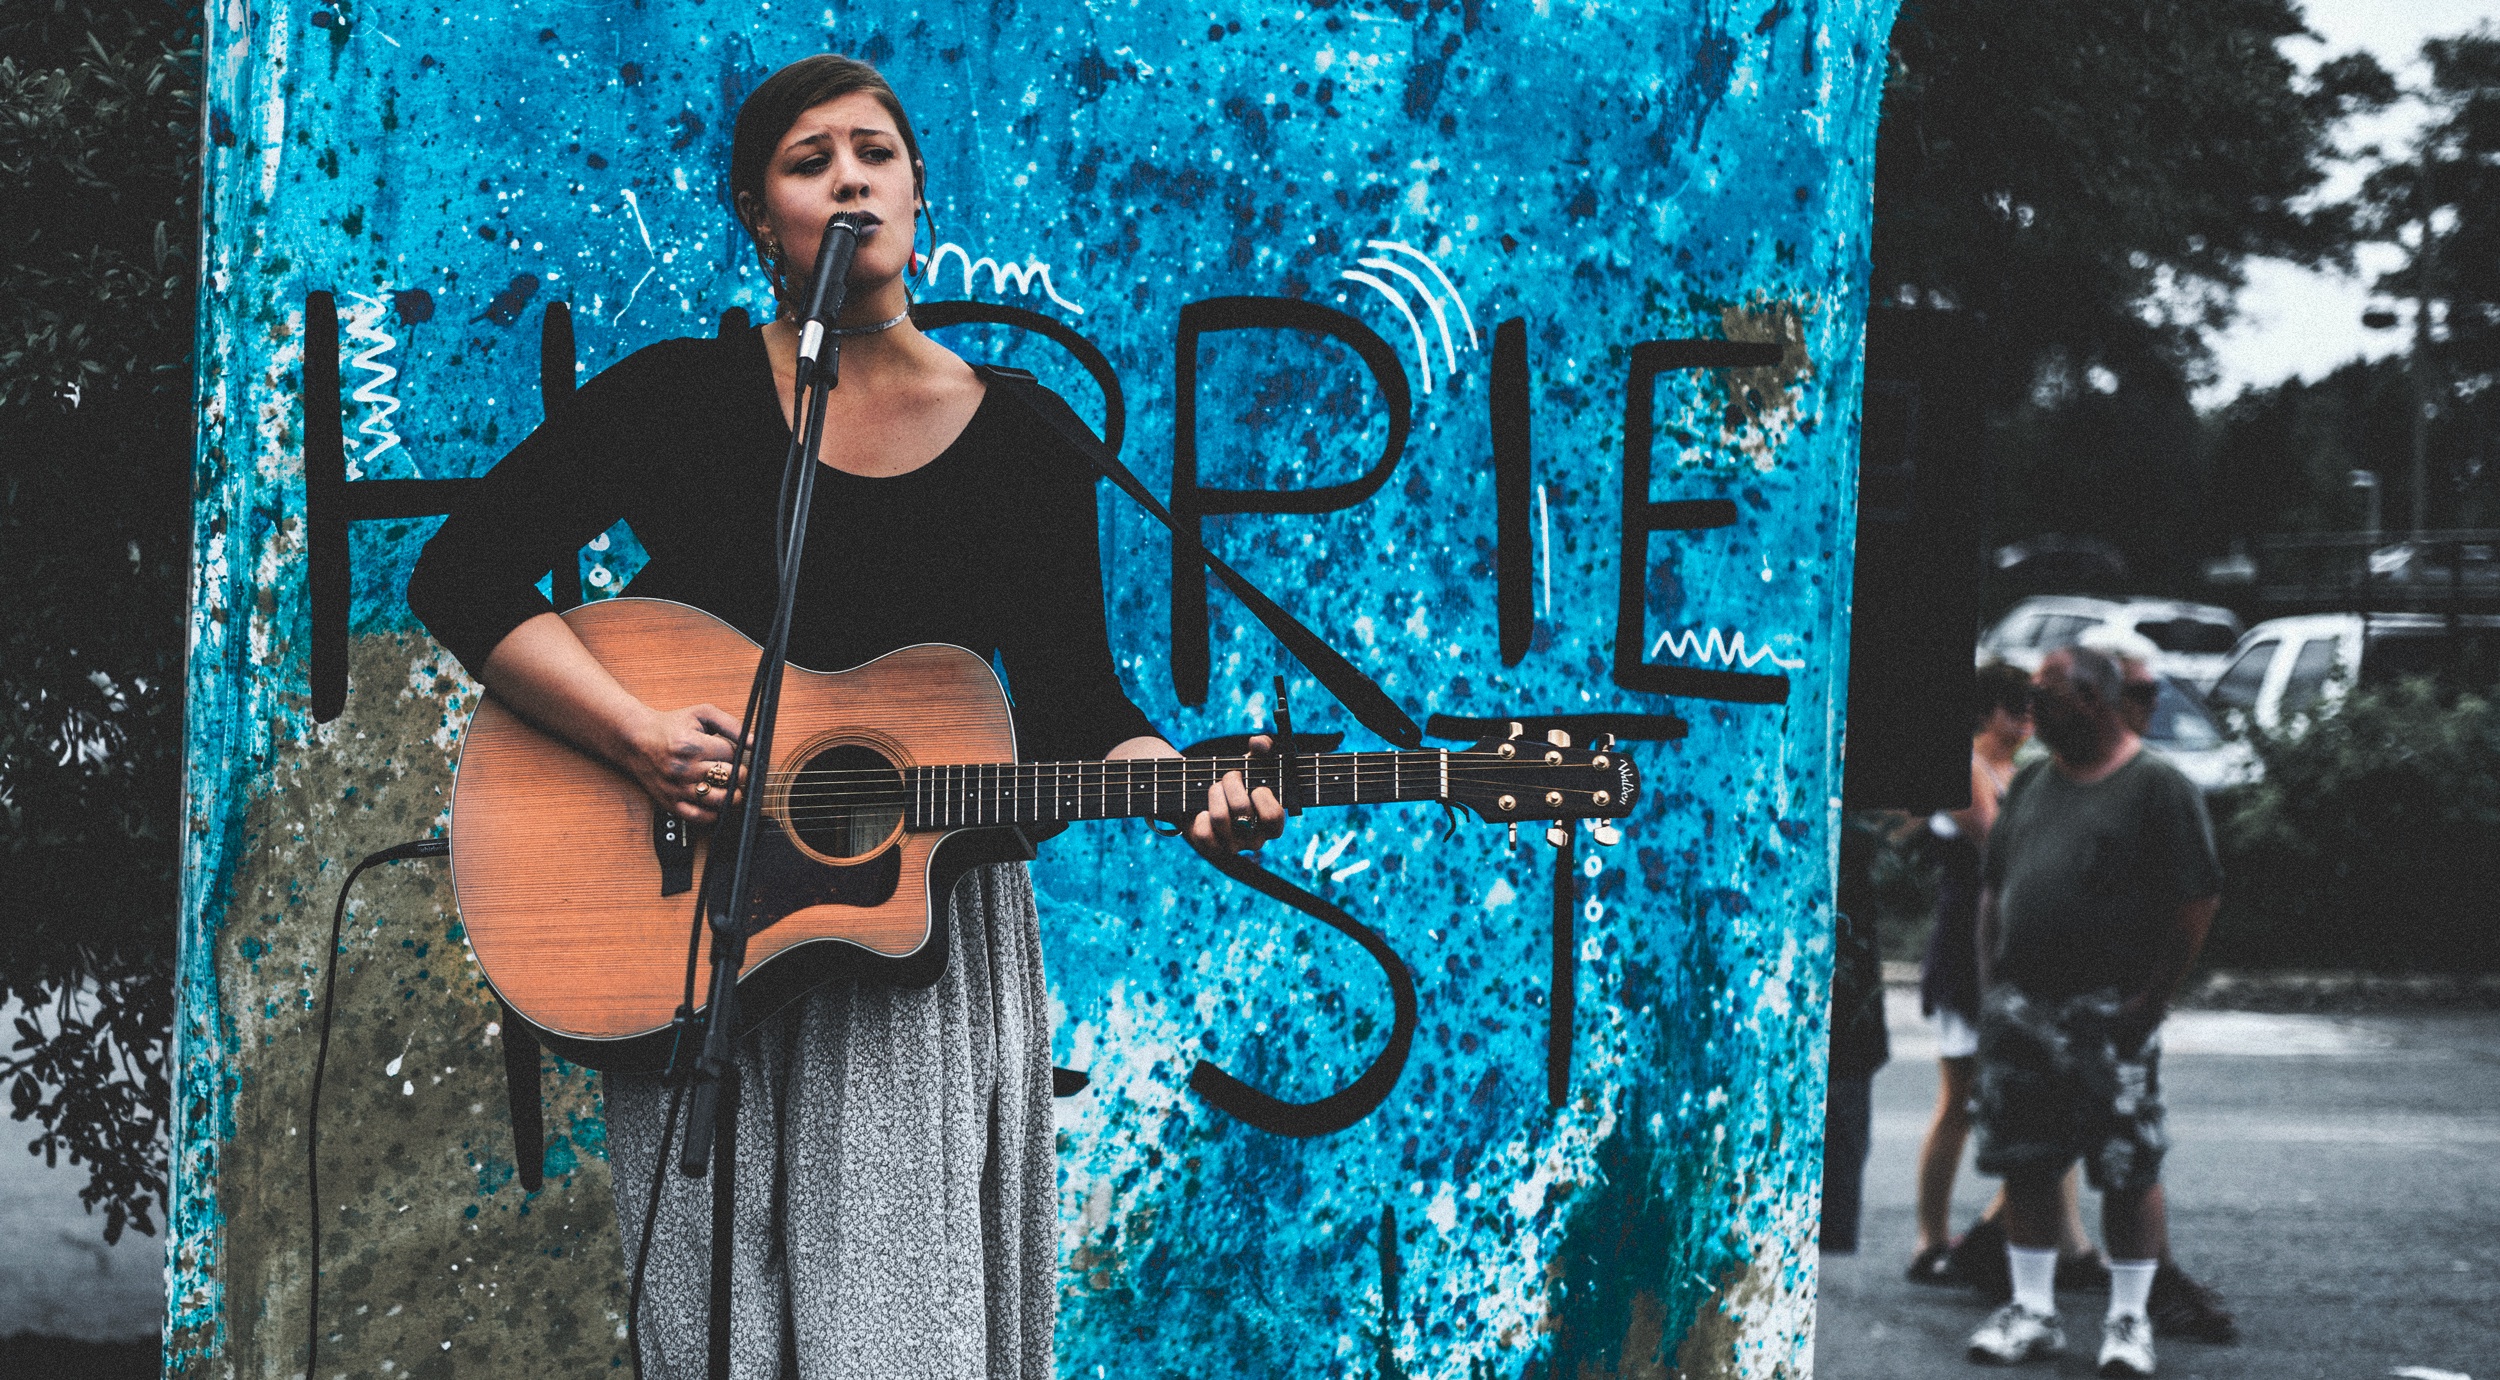
music, musician, performance art, stage, guitarist